The Hidden Eye

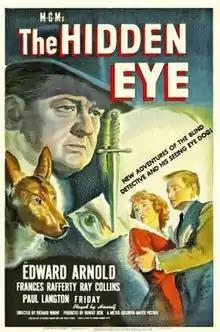
Theatrical release poster

The Hidden Eye is a 1945 American mystery film directed by Richard Whorf and written by George Harmon Coxe and Harry Ruskin. It is the sequel to the 1942 film "Eyes in the Night". The film stars Edward Arnold, Frances Rafferty, Ray Collins, Paul Langton, William 'Bill' Phillips and Thomas E. Jackson. The film was released on August 31, 1945, by Metro-Goldwyn-Mayer.